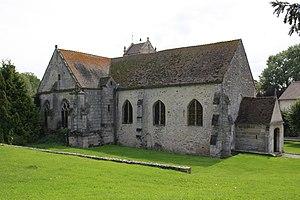
L'église Saint-Romain est une église catholique paroissiale située à Wy-dit-Joli-Village, dans le département du Val-d'Oise, en France. Selon la tradition, elle aurait été fondée vers 625 par saint Romain, qui est peut-être natif des environs. Les parties les plus anciennes de l'église actuelle ne sont pas antérieures à la fin du XIᵉ ou au début du XIIᵉ siècle ; il s'agit des murs ouest et nord de la nef, ainsi que des piles de l'ancien clocher, qui s'élevait au-dessus de la première travée du chœur. L'église est reconstruite à partir de la fin de la période romane, vers le milieu du XIIᵉ siècle, en commençant par le chœur, et en terminant par le voûtement d'ogives de la nef. Après l'adjonction d'une chapelle du côté sud, qui devait être de style gothique rayonnant, l'église est consacrée par Eudes Rigaud en 1255. Bien plus tard, après la fin de la guerre de Cent Ans, une autre chapelle est bâtie du côté nord. Elle est de style gothique flamboyant, et constitue l'unique partie stylistiquement homogène de l'édifice : tout le reste a subi en effet des remaniements, avec, au moins, le repercement des fenêtres.
Wy-dit-Joli-Village est une commune française située dans le département du Val-d'Oise, en région Île-de-France.